Tune, Norway

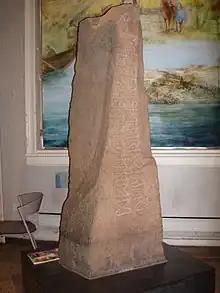
Tune Runestone

The parish of Tune was established as a municipality January 1, 1838 (see formannskapsdistrikt). The city of Sarpsborg was grounded and separated from Tune to constitute a separate administrative unit in 1839. The rural district of Varteig was separated from Tune in 1861, and the same thing happened with Rolvsøy on 1 January 1911, leaving Tune with a population of 8,040. Despite the separations Tune witnessed steady growth over the years.